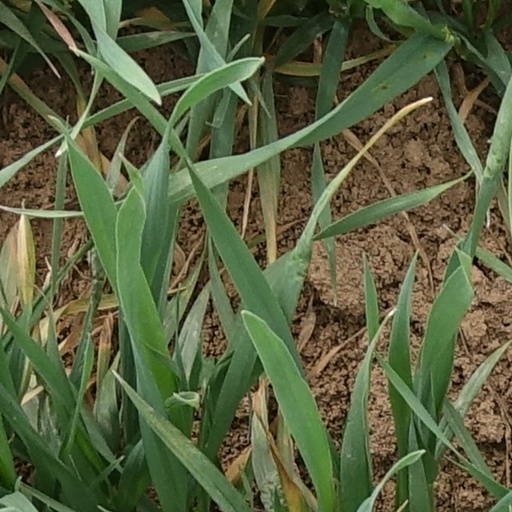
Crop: wheat